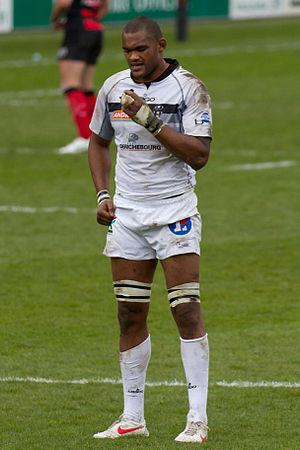
Alexandre Bias
Voici la liste des joueurs du Club athlétique Brive Corrèze Limousin qui comprend tous les joueurs ayant été inscrits sur la feuille de match de l'équipe première du CA Brive.
Alexandre Bias, né le 21 avril 1981 à Saint-Denis, est un joueur français de rugby à XV évoluant au poste de troisième ligne aile.